Arlington High School (Oregon)

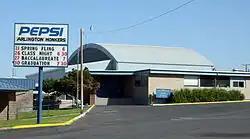

Arlington High School is a public charter high school in Arlington, Oregon. It is part of the Arlington School District #3.